Catalan's minimal surface

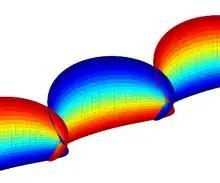
Catalan's minimal surface.

In differential geometry, Catalan's minimal surface is a minimal surface originally studied by Eugène Charles Catalan in 1855.